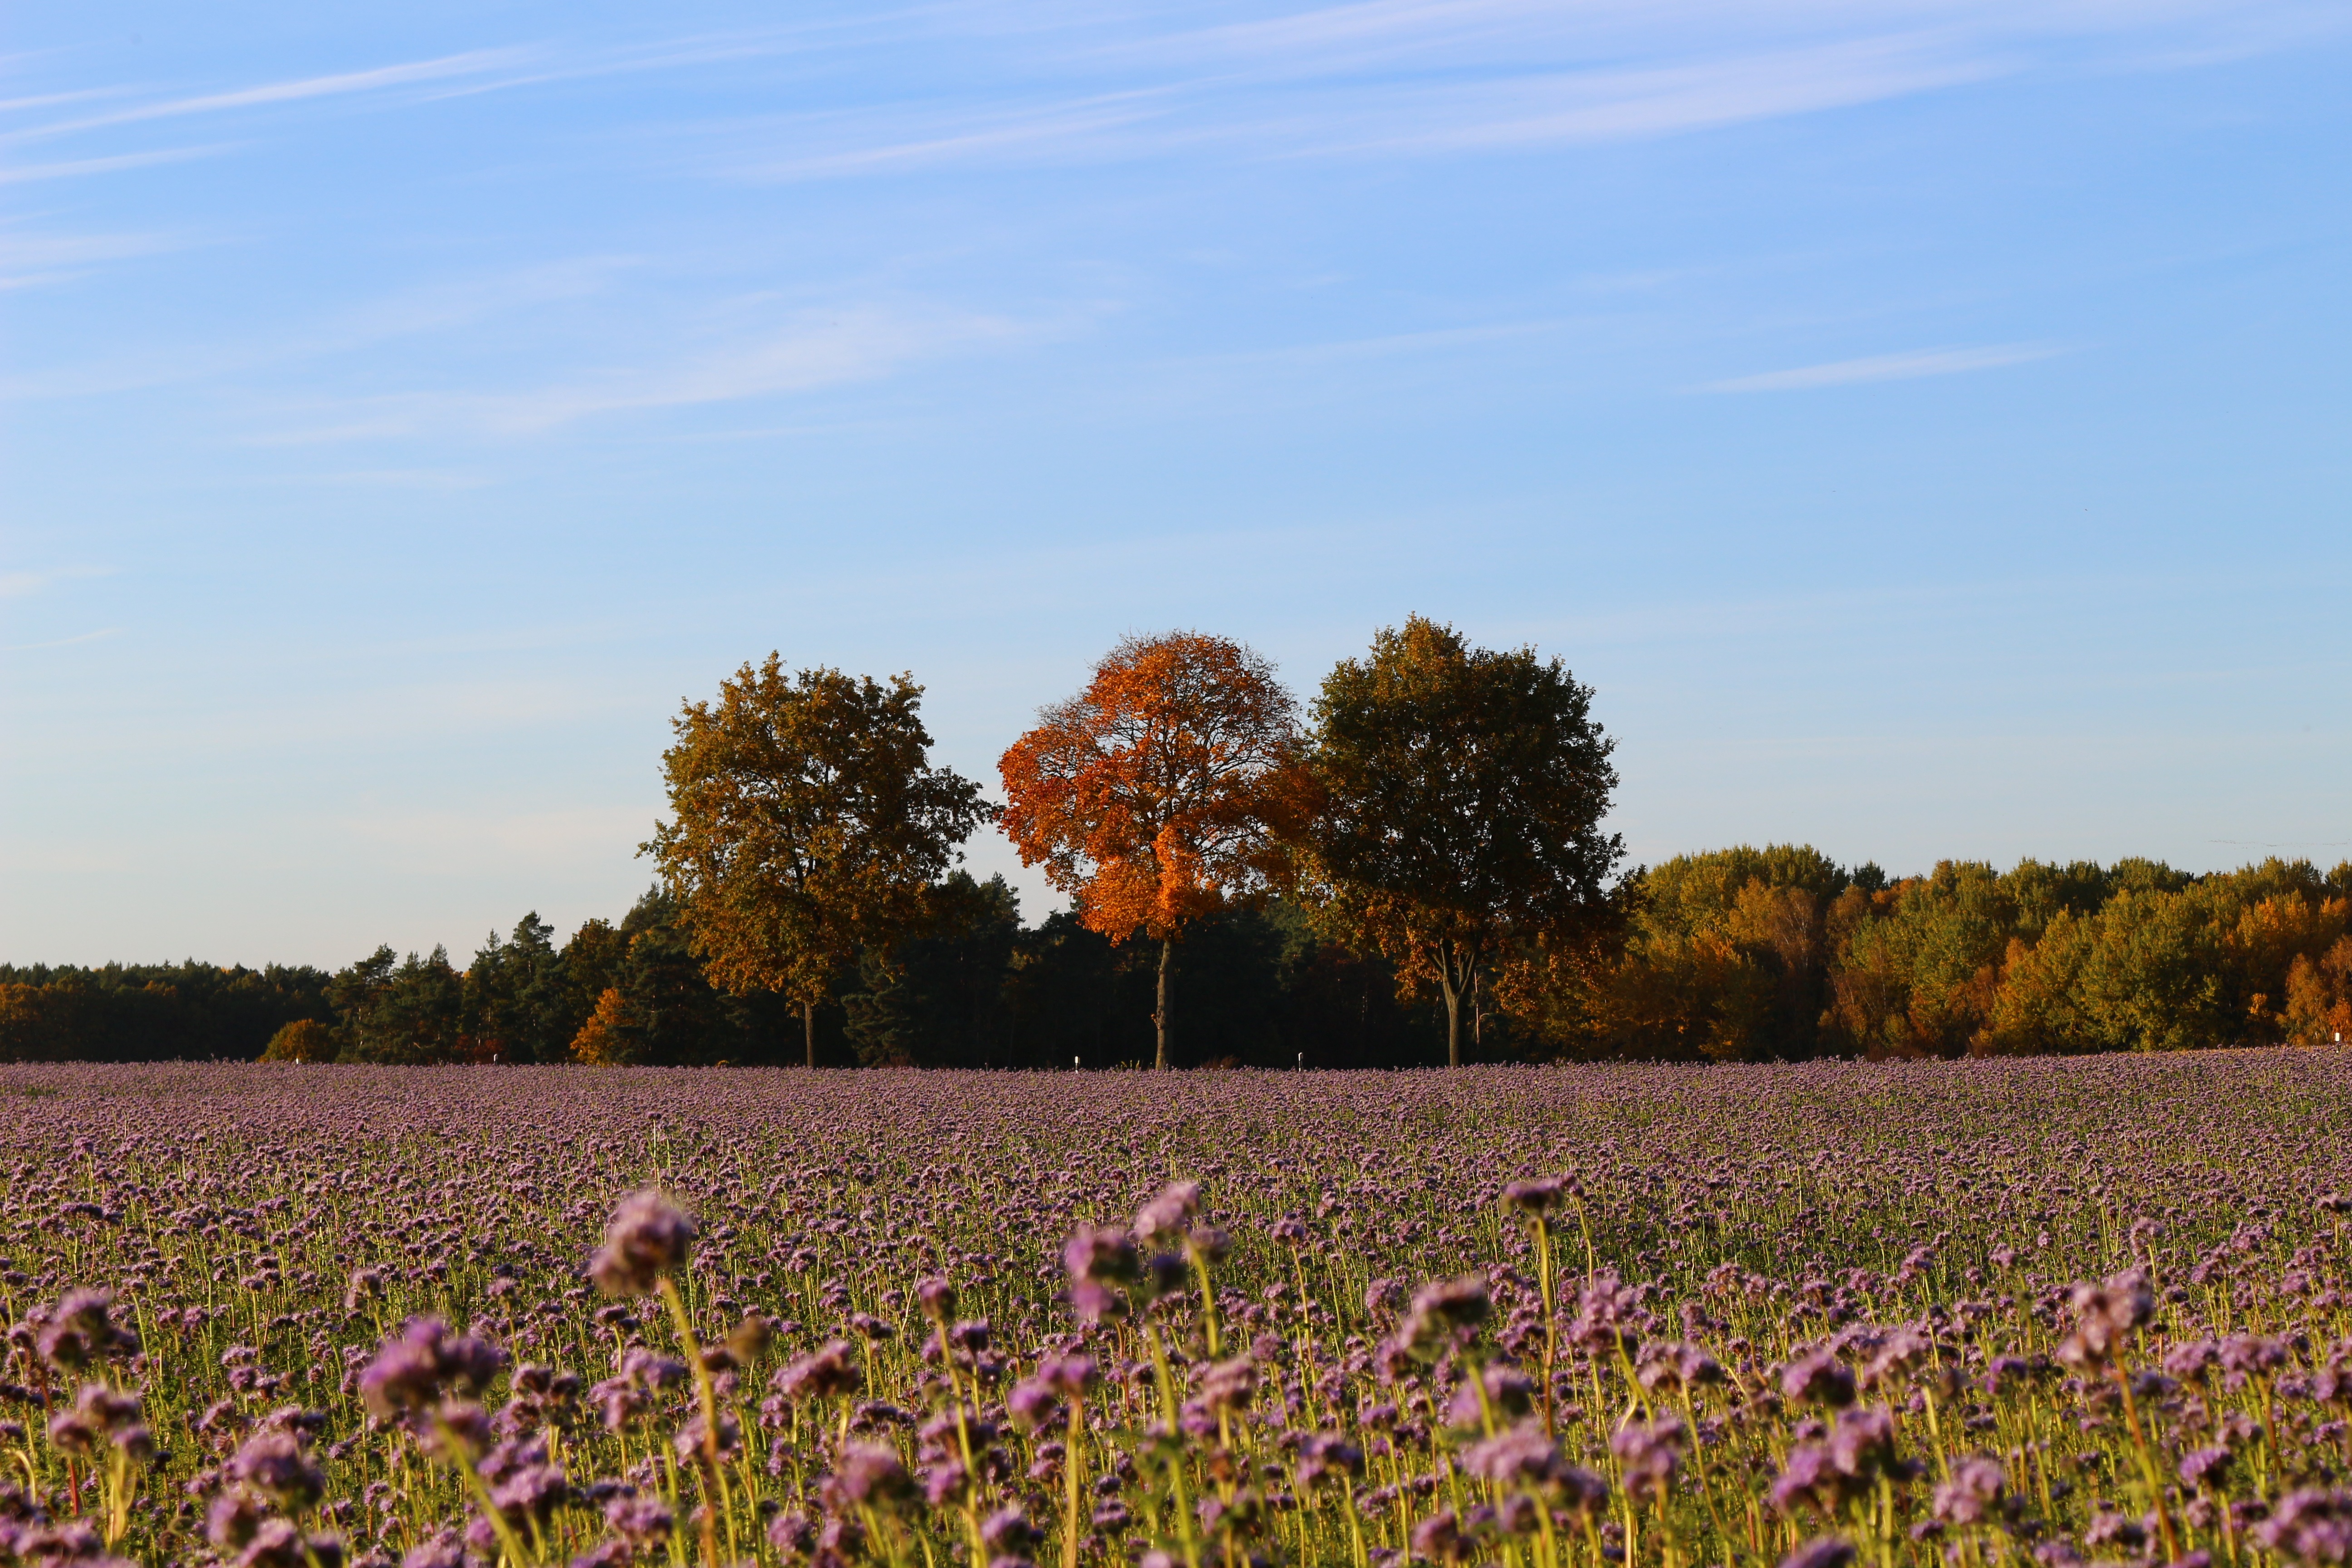
landscape, nature, grass, plant, sky, field, farm, meadow, prairie, morning, leaf, flower, autumn, agriculture, season, plain, wildflower, grassland, fall foliage, golden autumn, bees, rural area, flowering plant, phacelia, grass family, land plant